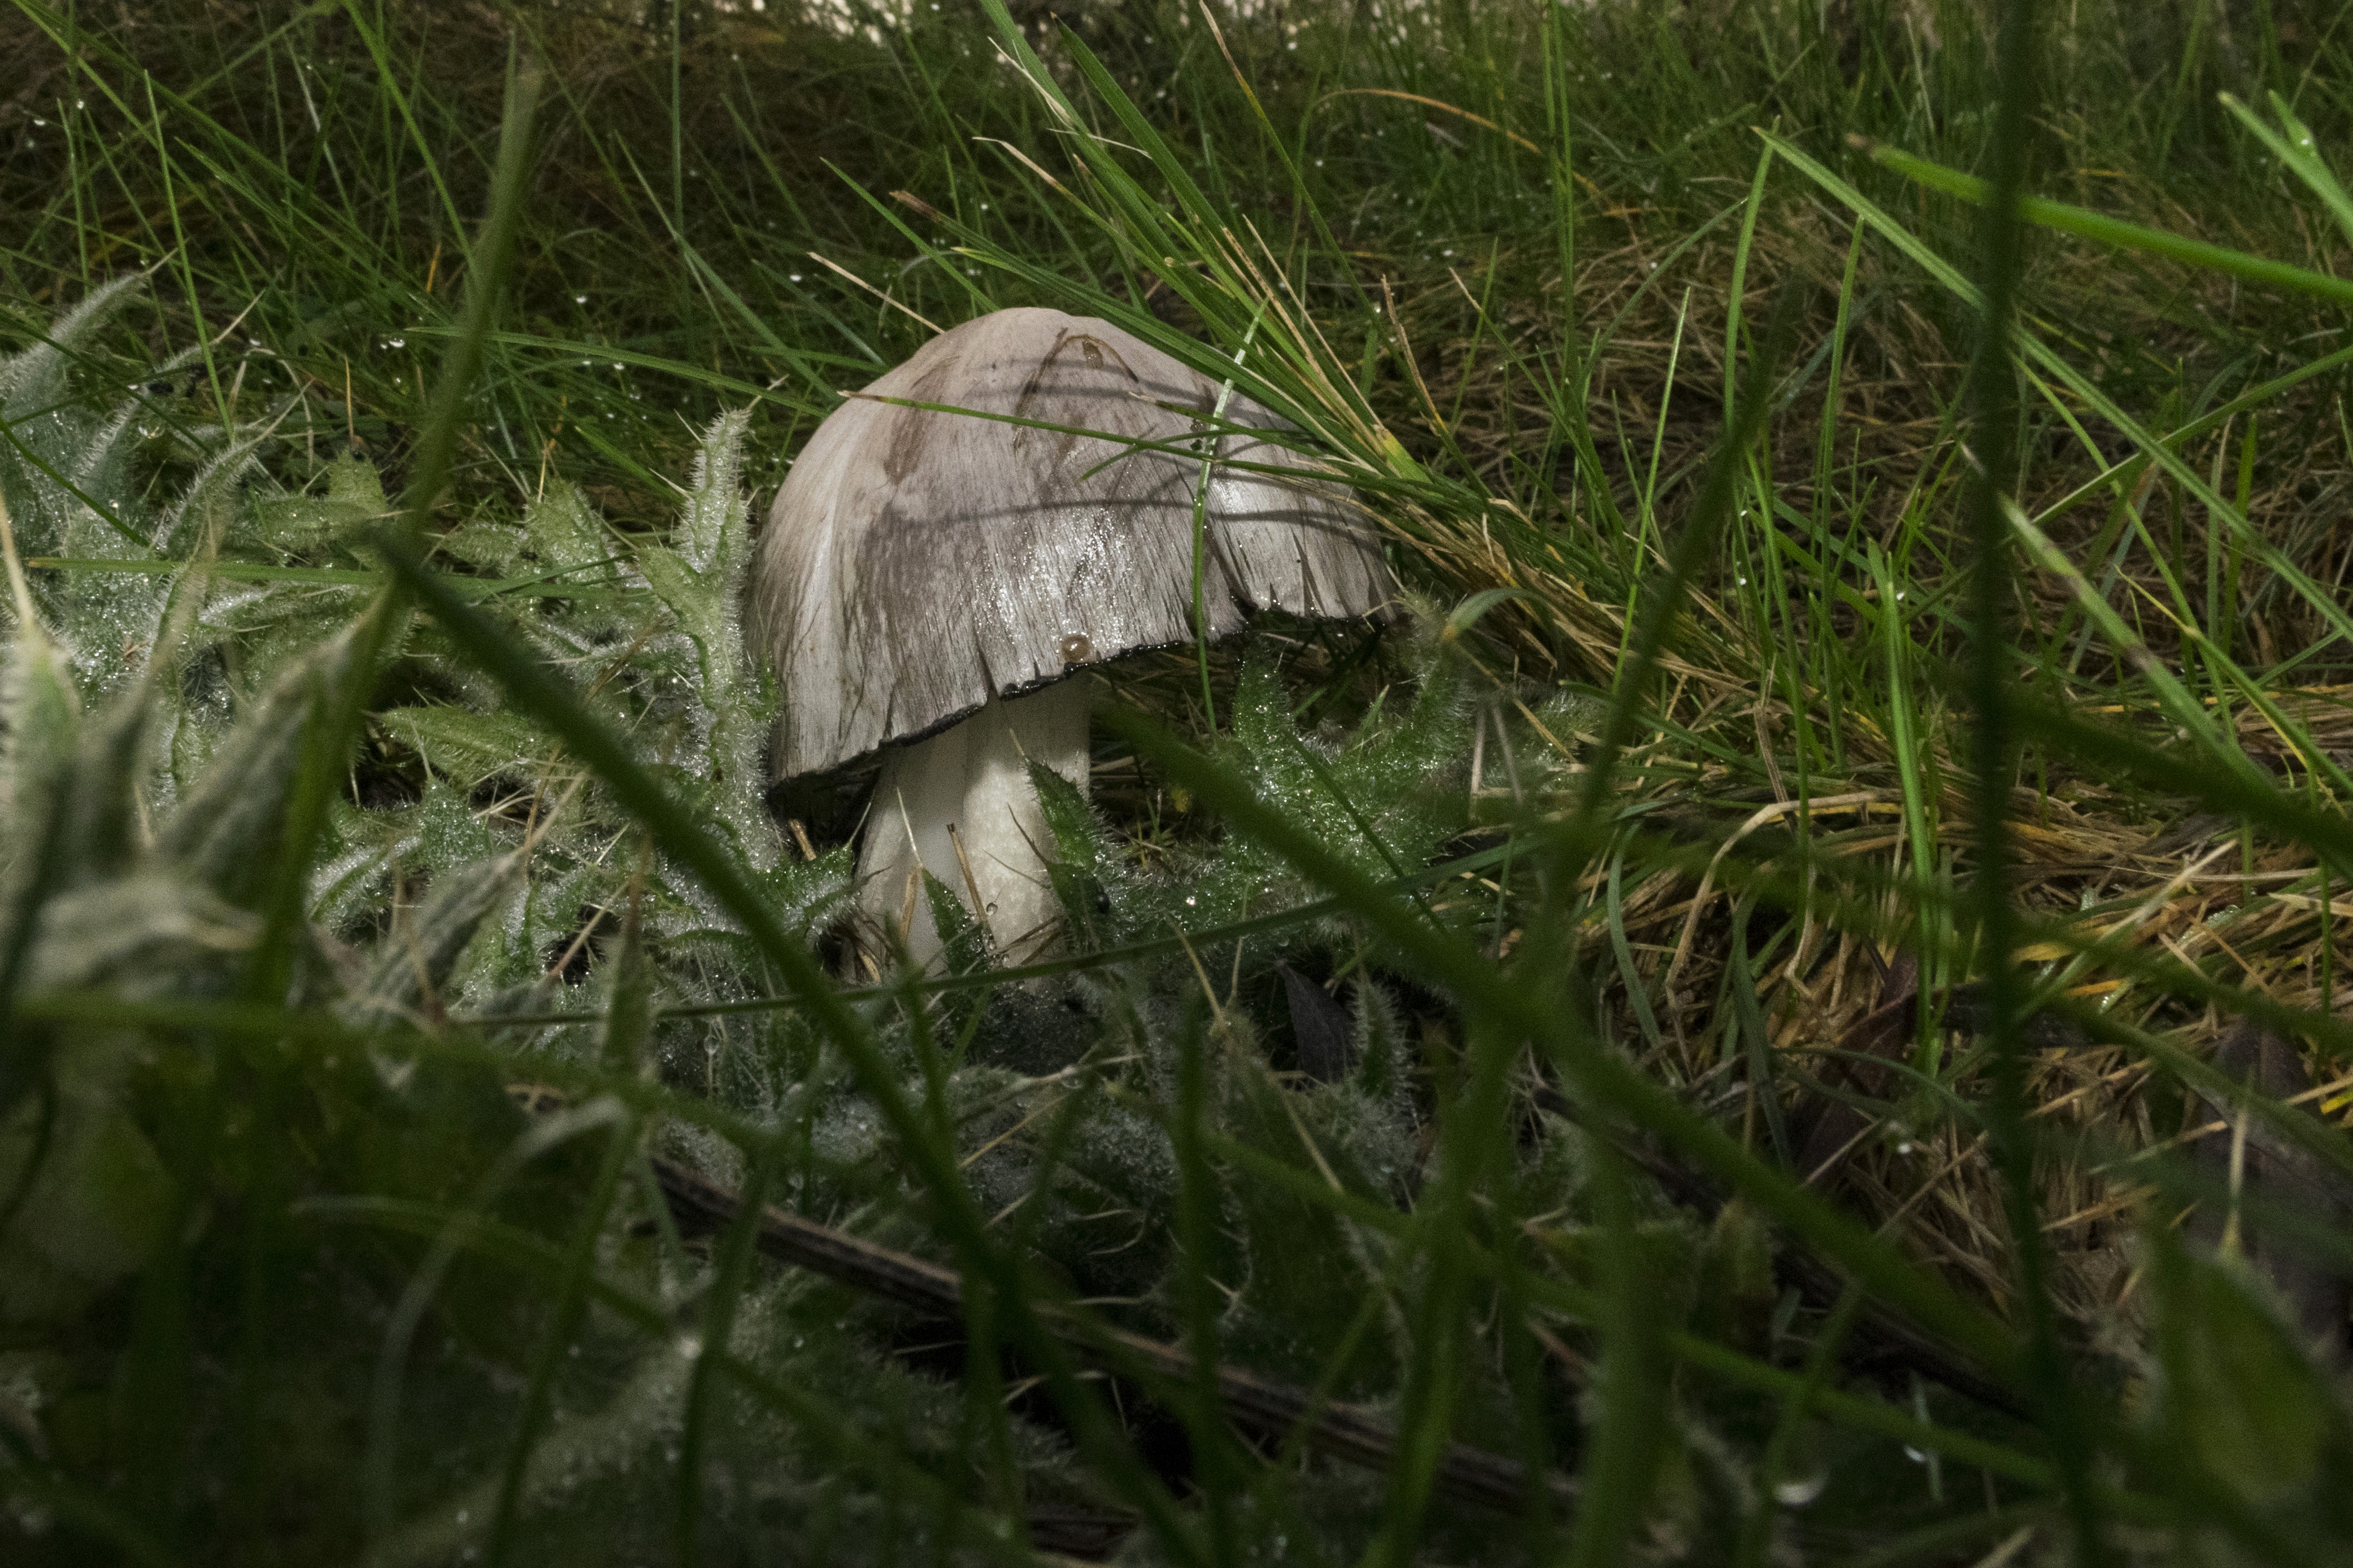
tree, nature, forest, grass, outdoor, light, lawn, photography, meadow, leaf, flower, wildlife, green, autumn, hat, botany, mushroom, nikon, flora, fauna, ink, kale, fungus, nederland, netherlands, zuidholland, outdoorphotography, licht, depthoffield, woodland, dof, habitat, paulvandevelde, pdvandevelde, padagudaloma, natuurfotografie, dordrecht, biesbosch, nederlandinfotos, hollandse, inktzwam, macro photography, natural environment, grass family, penny bun